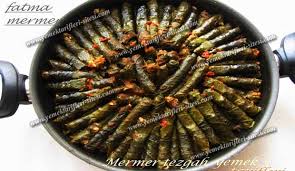
Yemek: yaprak_sarma